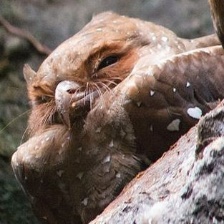
Species: OILBIRD
Scientific name: STEATORNIS CARIPENSIS